Crawfordsville, Indiana

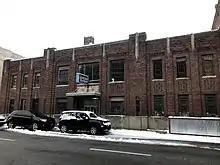
"Journal Review" main office on North Green Street

In 2005, the Crawfordsville District Public Library moved into a new building across the street from the city's Carnegie library. The library retained ownership of the old building and re-opened it as the Carnegie Museum of Montgomery County in 2007.